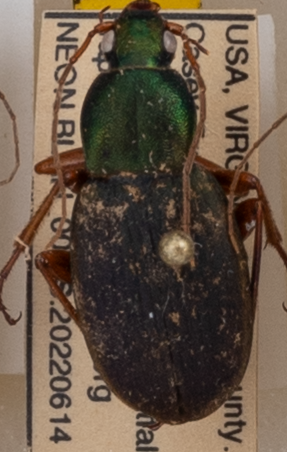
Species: Chlaenius aestivus
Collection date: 2022-06-14
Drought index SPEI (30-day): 0.03
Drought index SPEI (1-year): -0.03
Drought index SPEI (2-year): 0.54